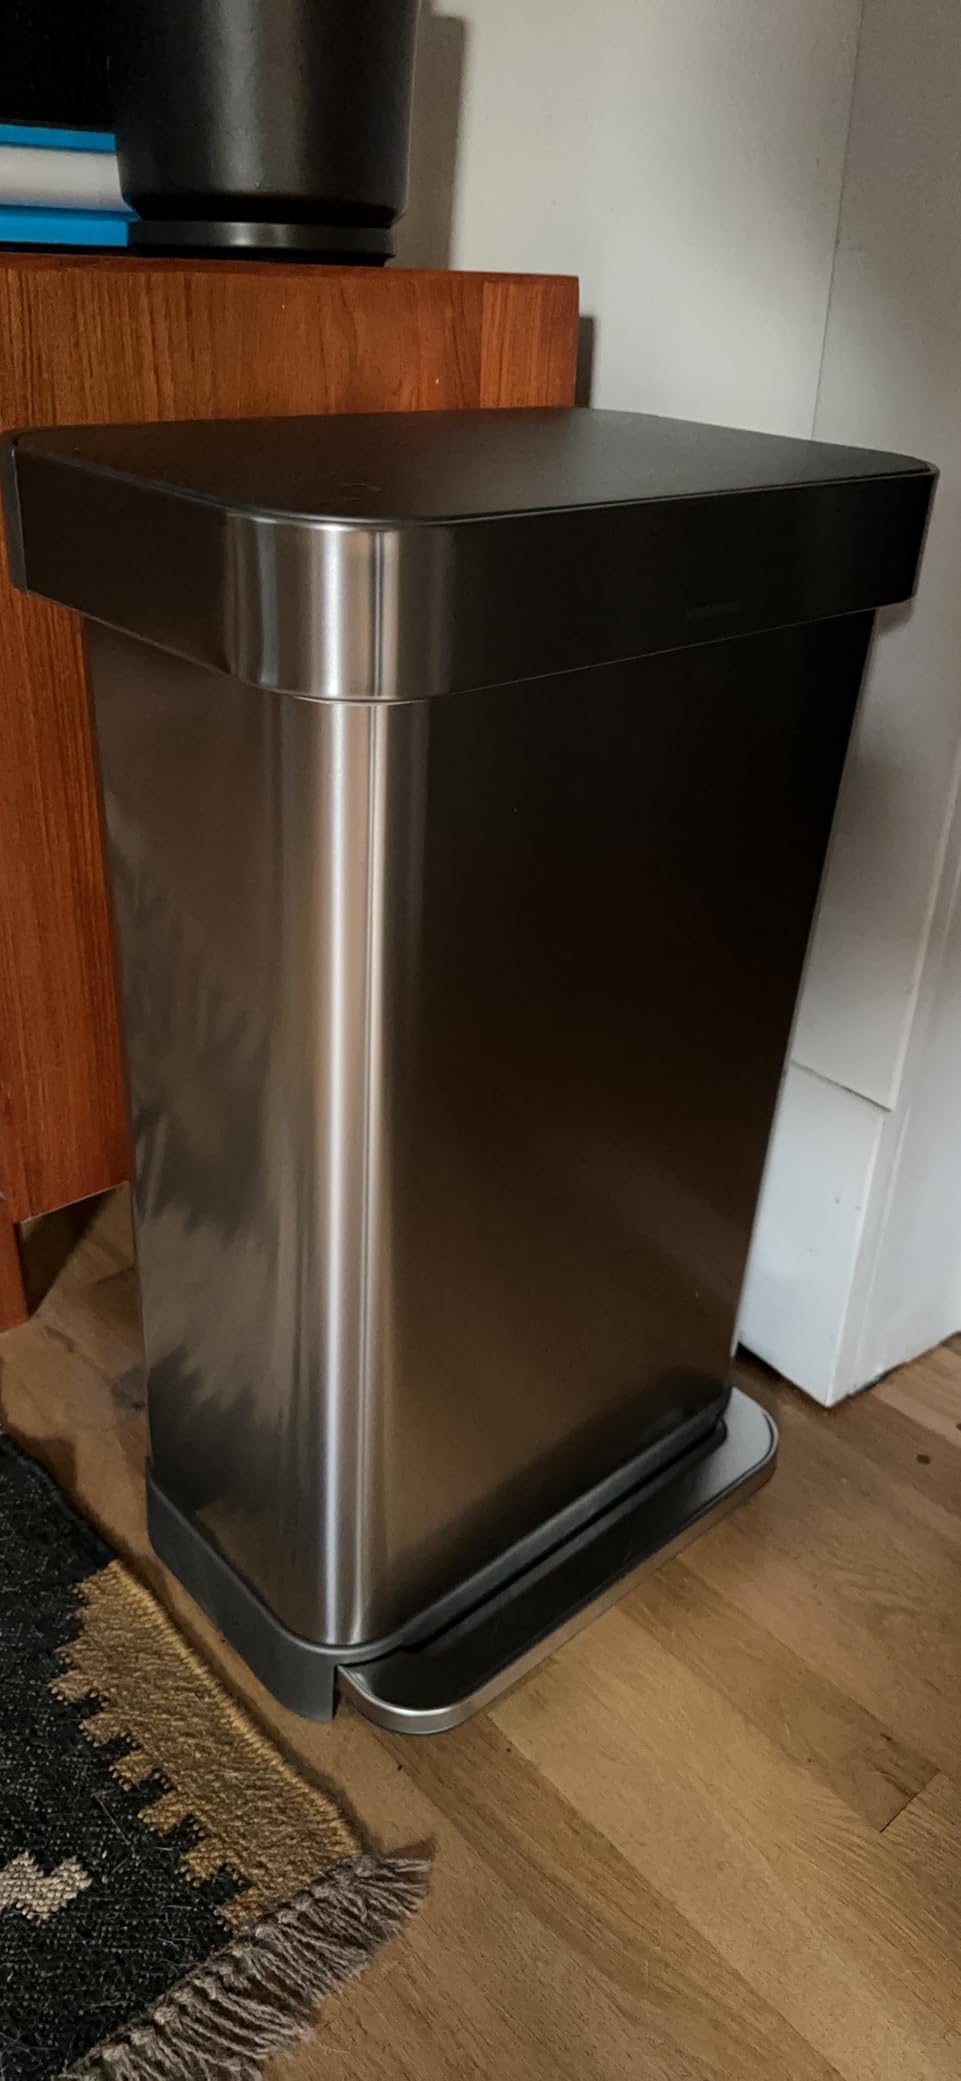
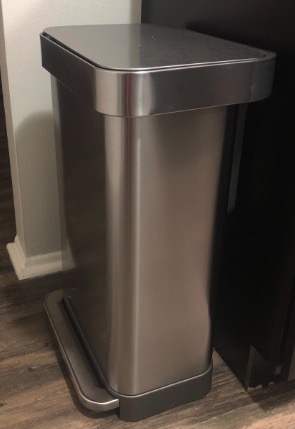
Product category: misc
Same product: yes